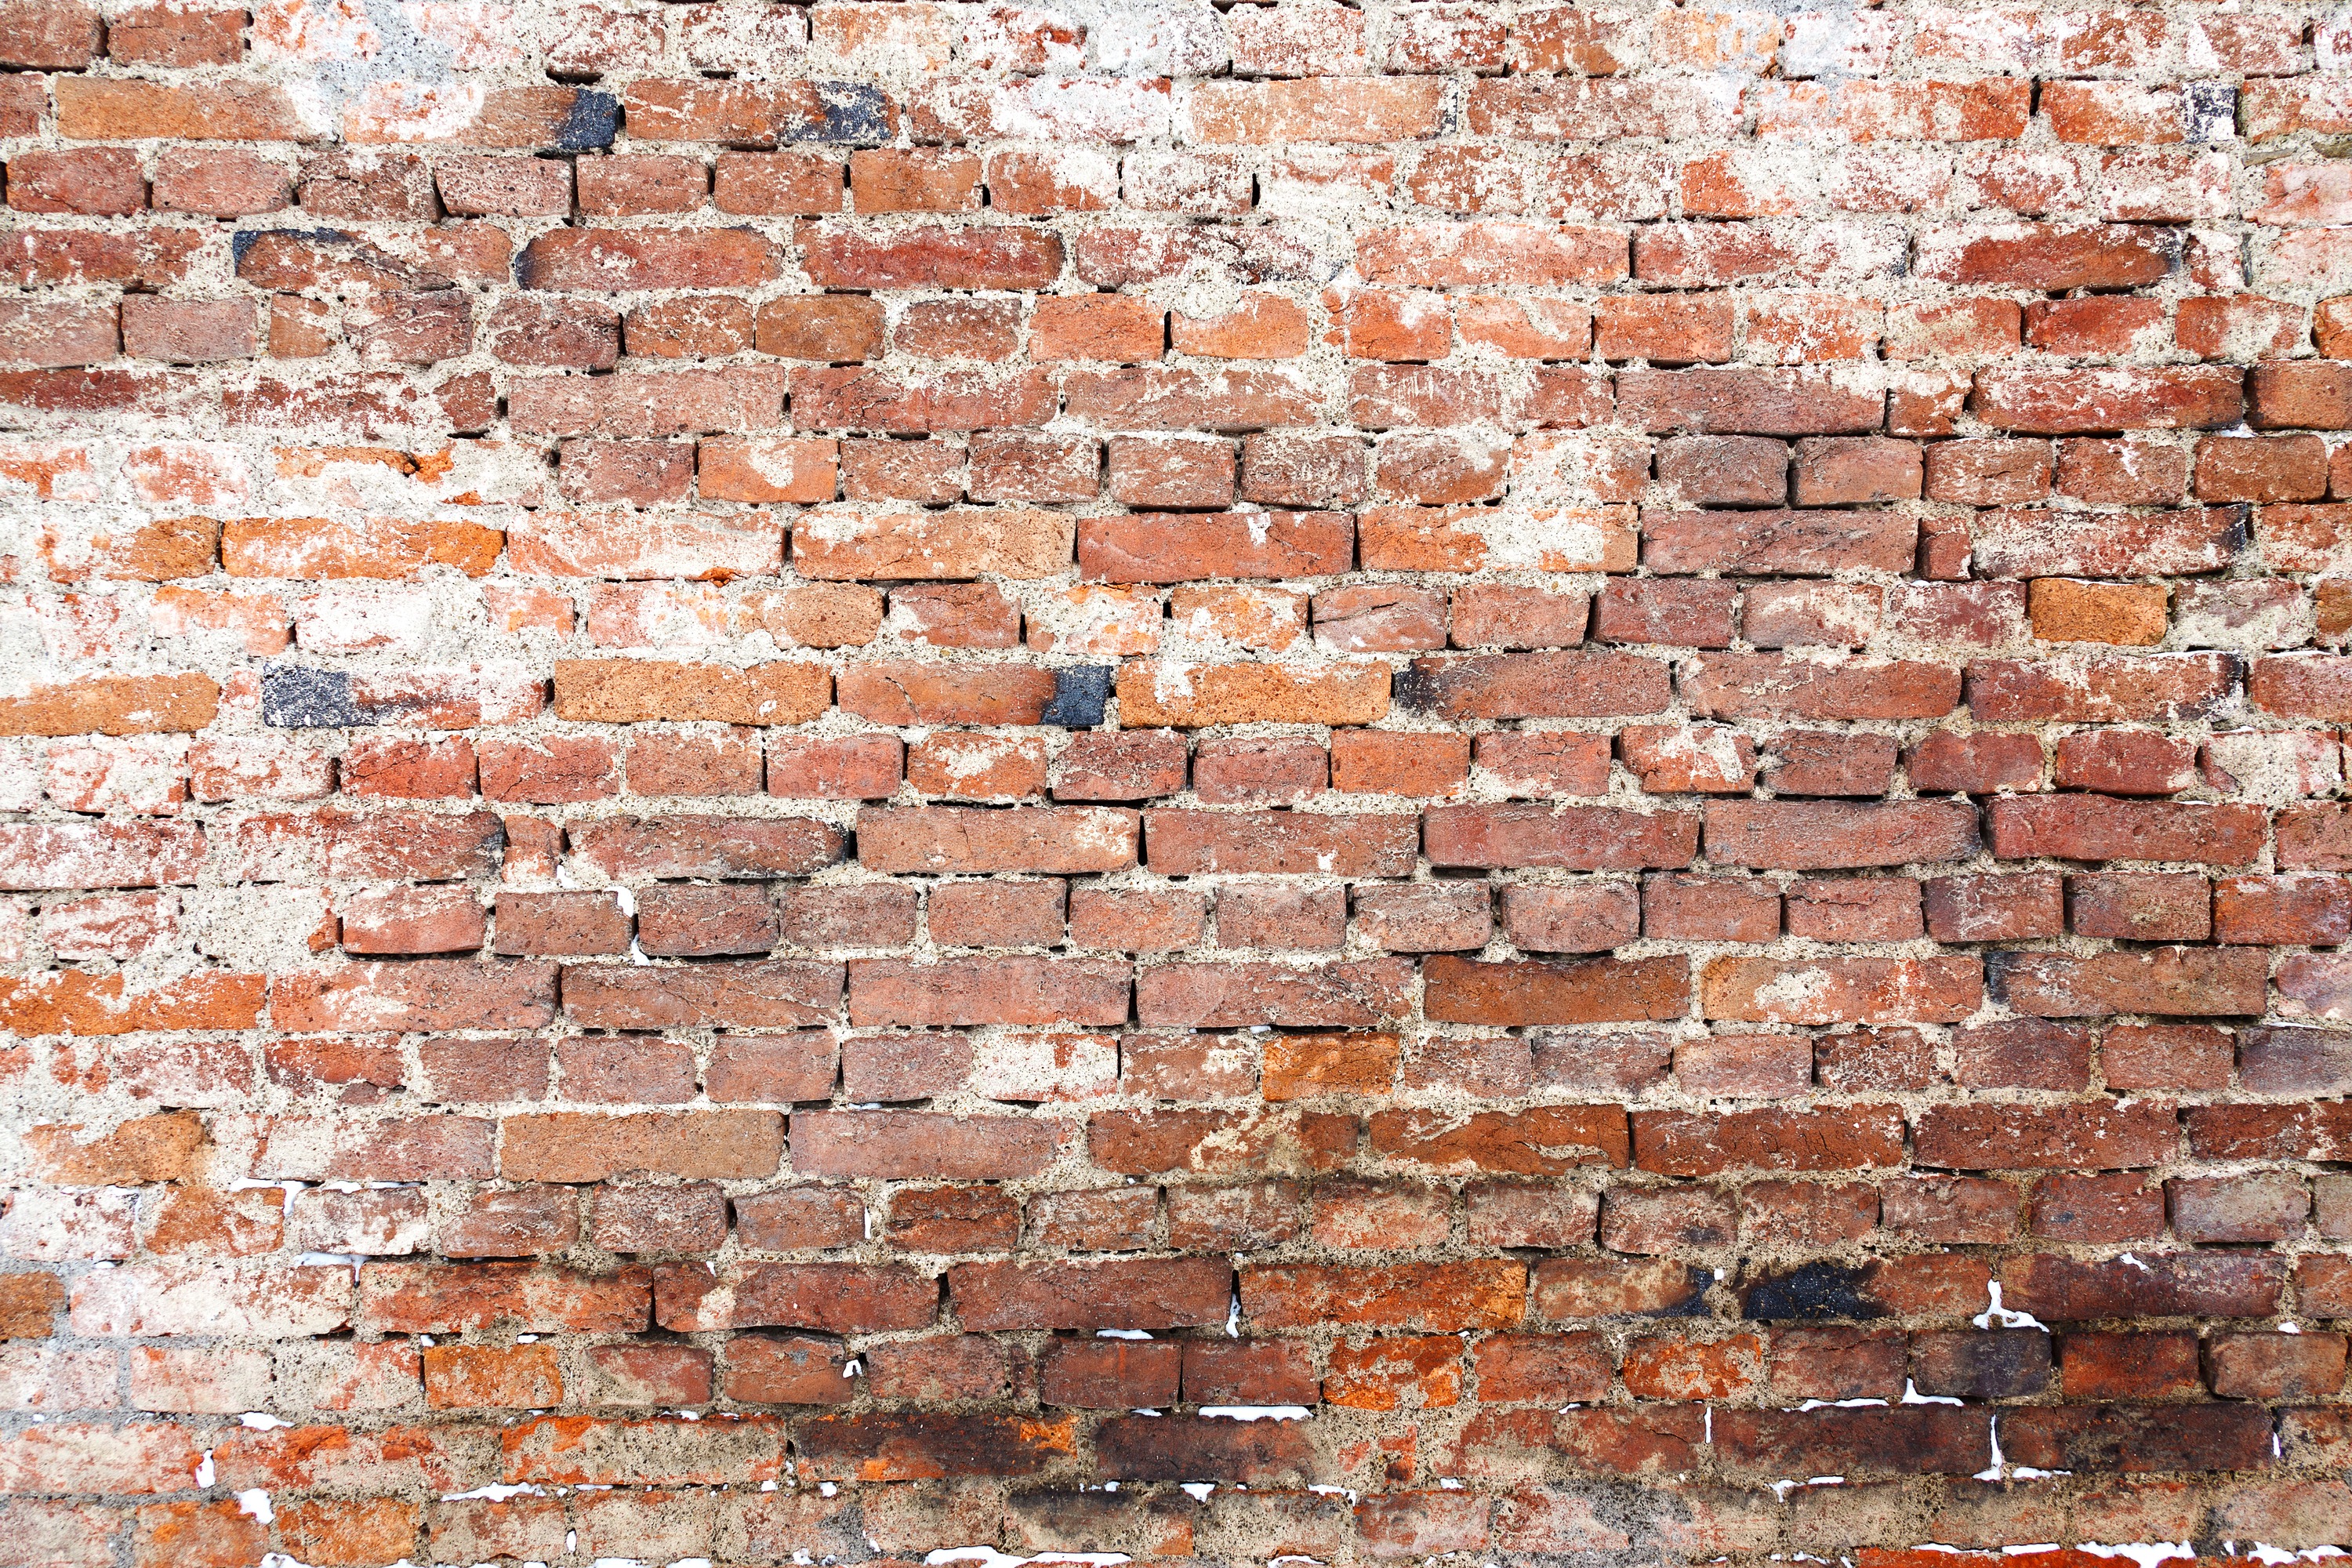
abstract, architecture, structure, retro, texture, old, urban, wall, pattern, red, grunge, rough, stone wall, brick, material, surface, weathered, block, background, bricks, wallpaper, aging, brickwork